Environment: real
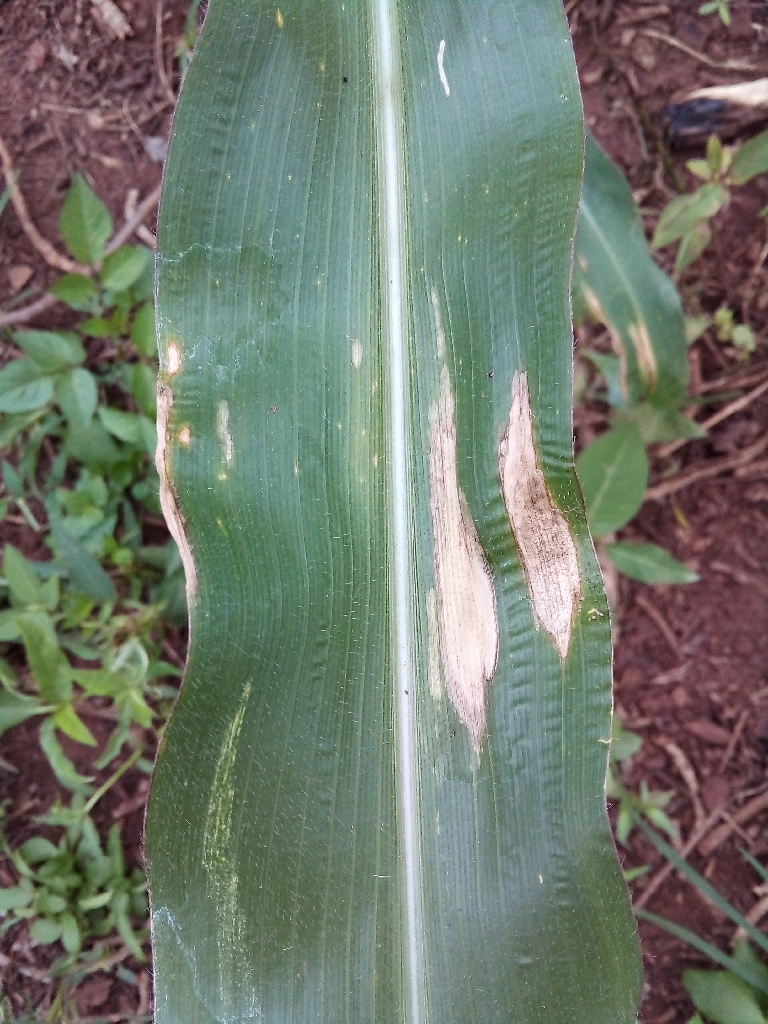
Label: northern_corn_leaf_blight